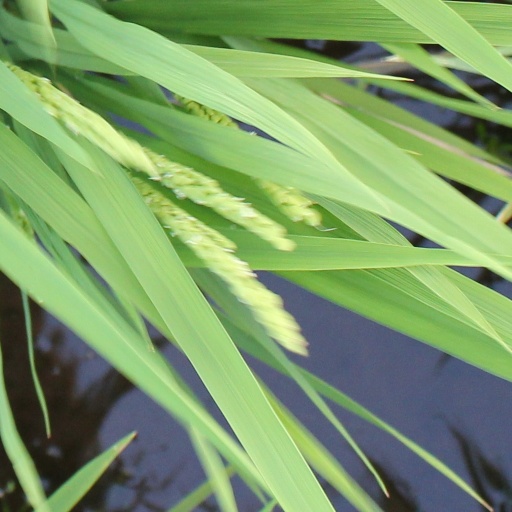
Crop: rice